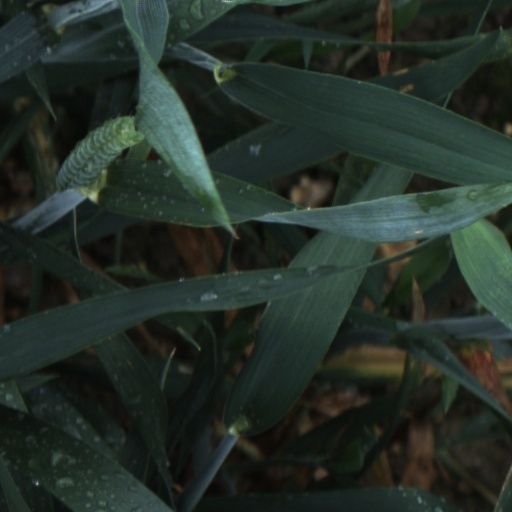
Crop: wheat